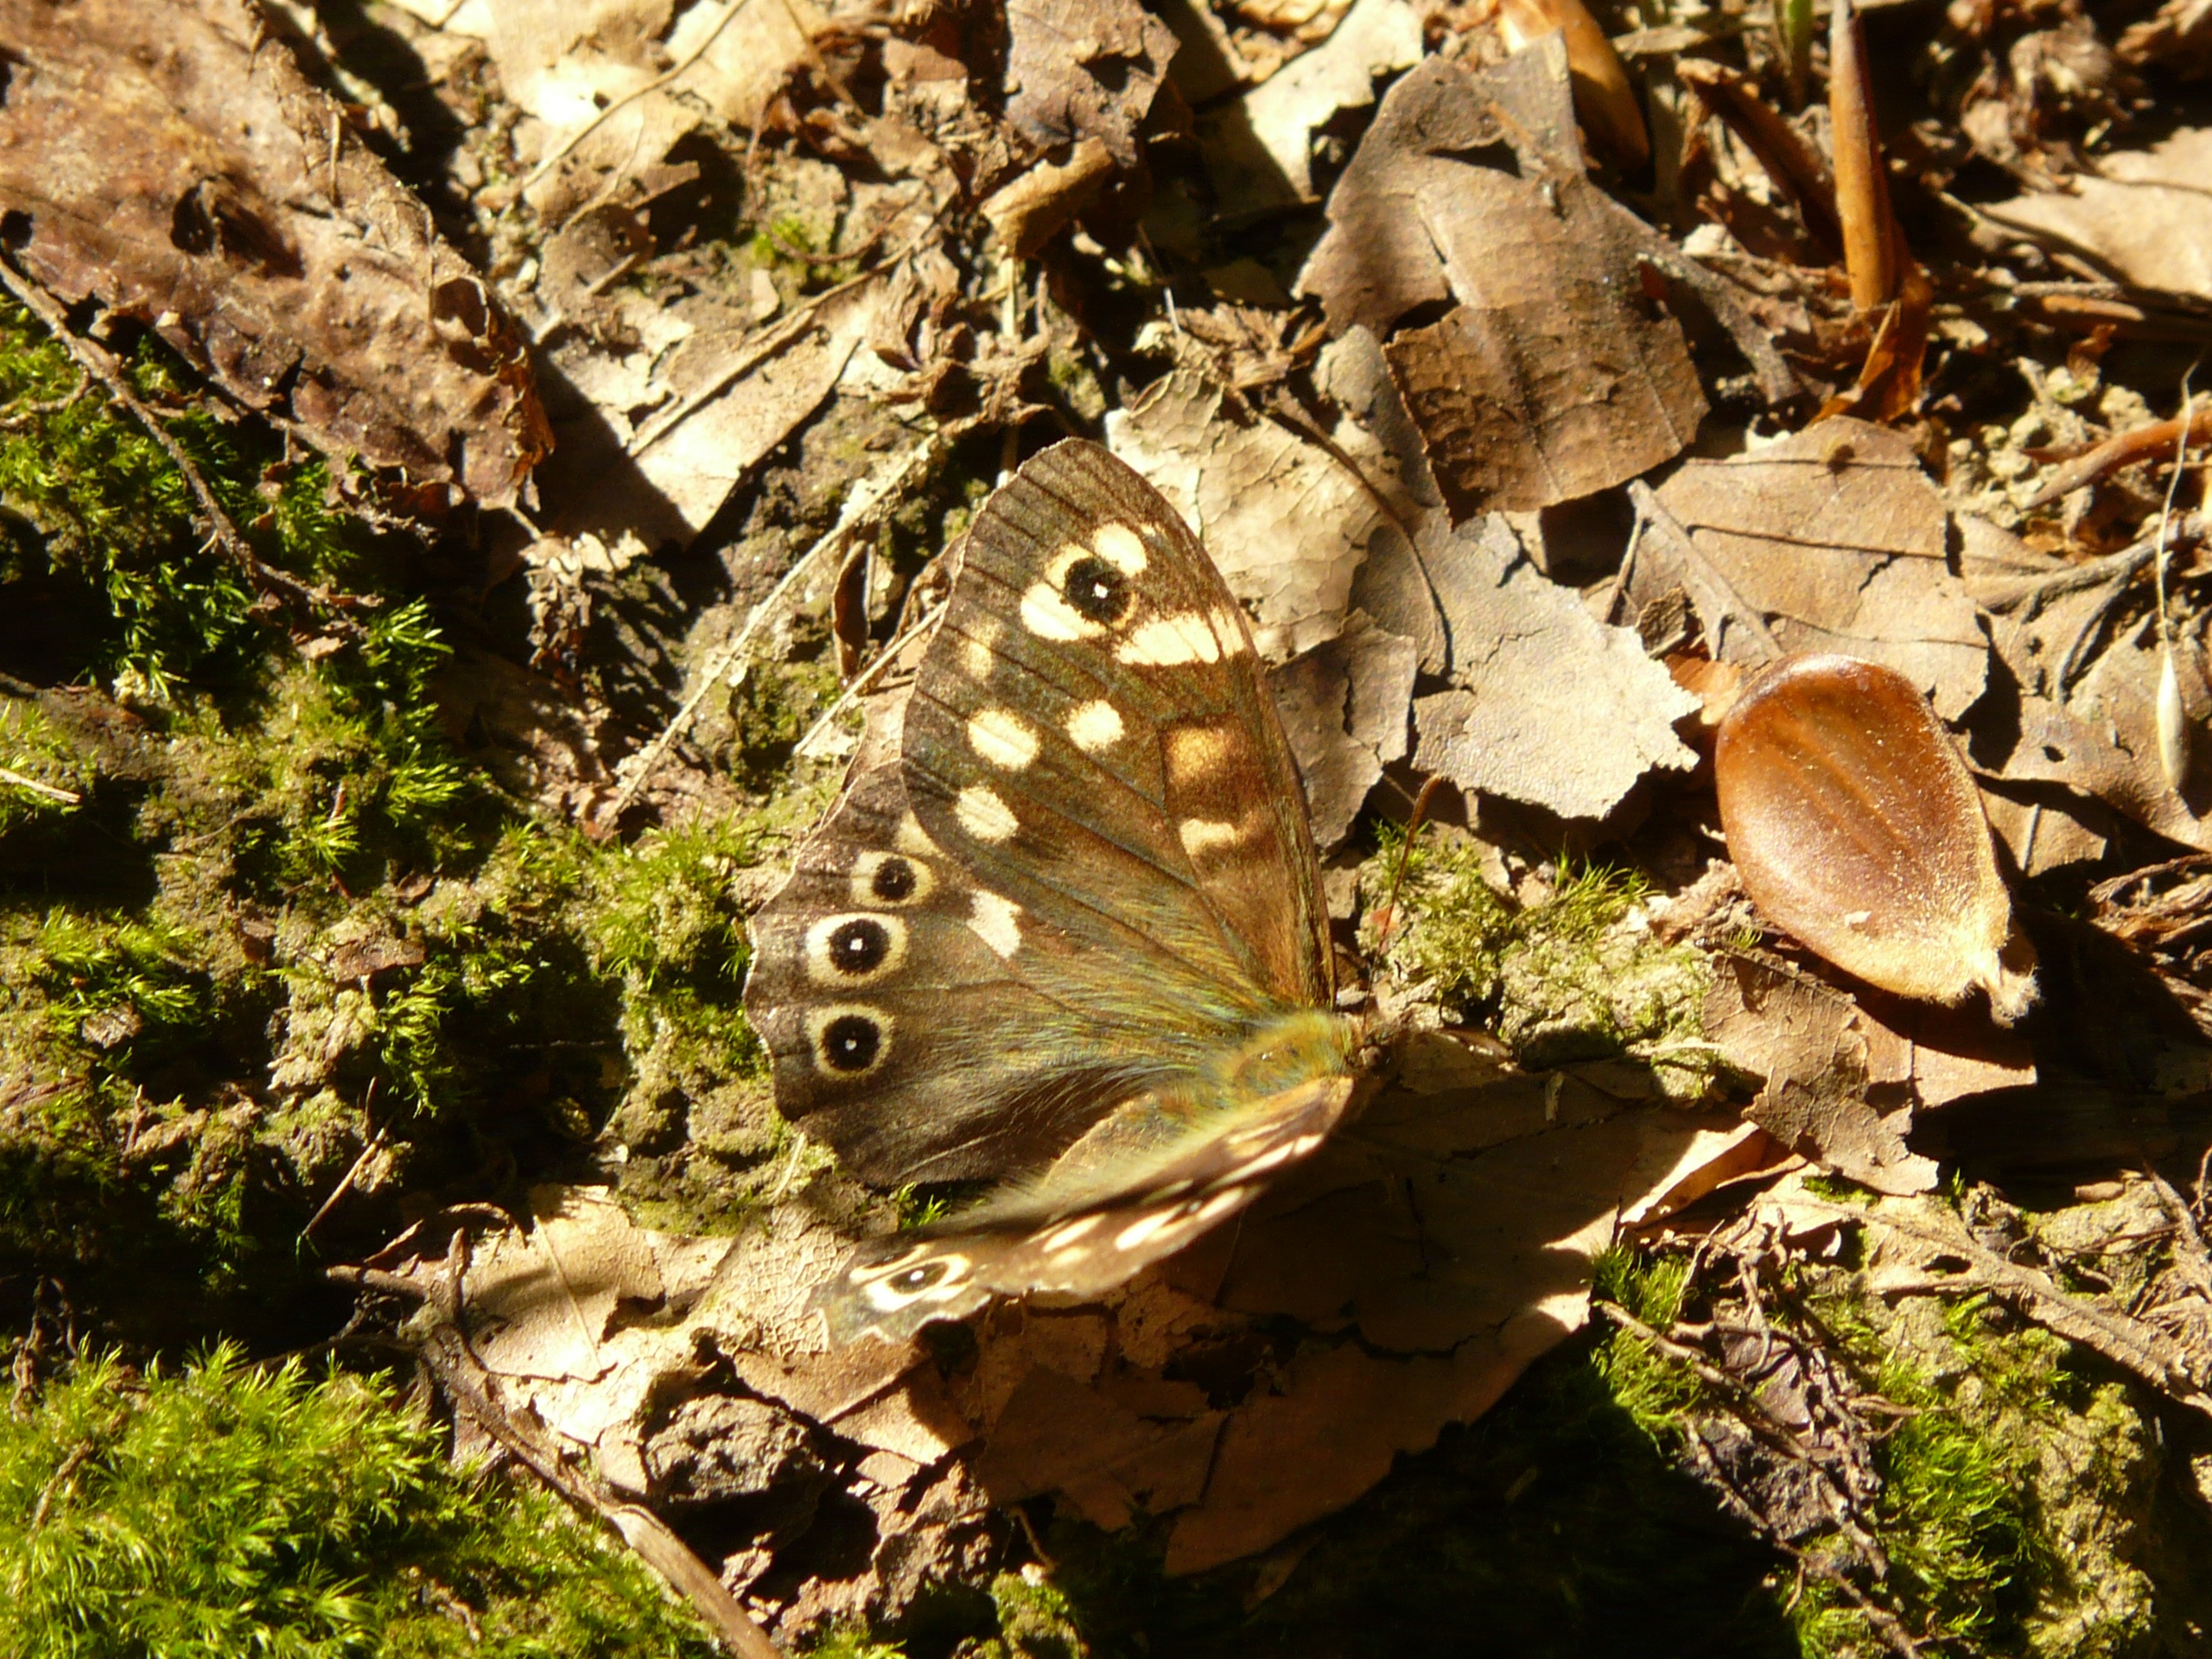
tree, nature, leaf, wildlife, insect, autumn, brown, butterfly, fauna, invertebrate, woodland, arthropod, moths and butterflies